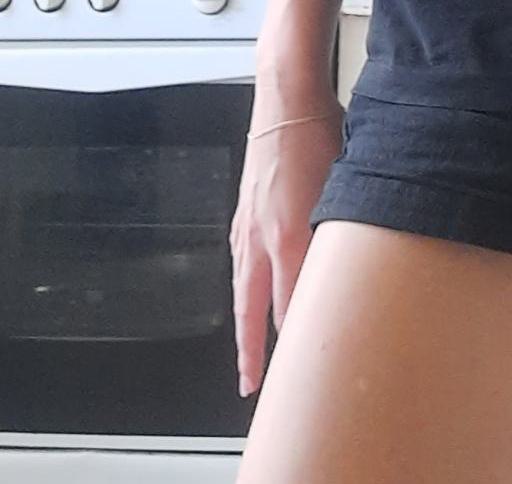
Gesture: no_gesture